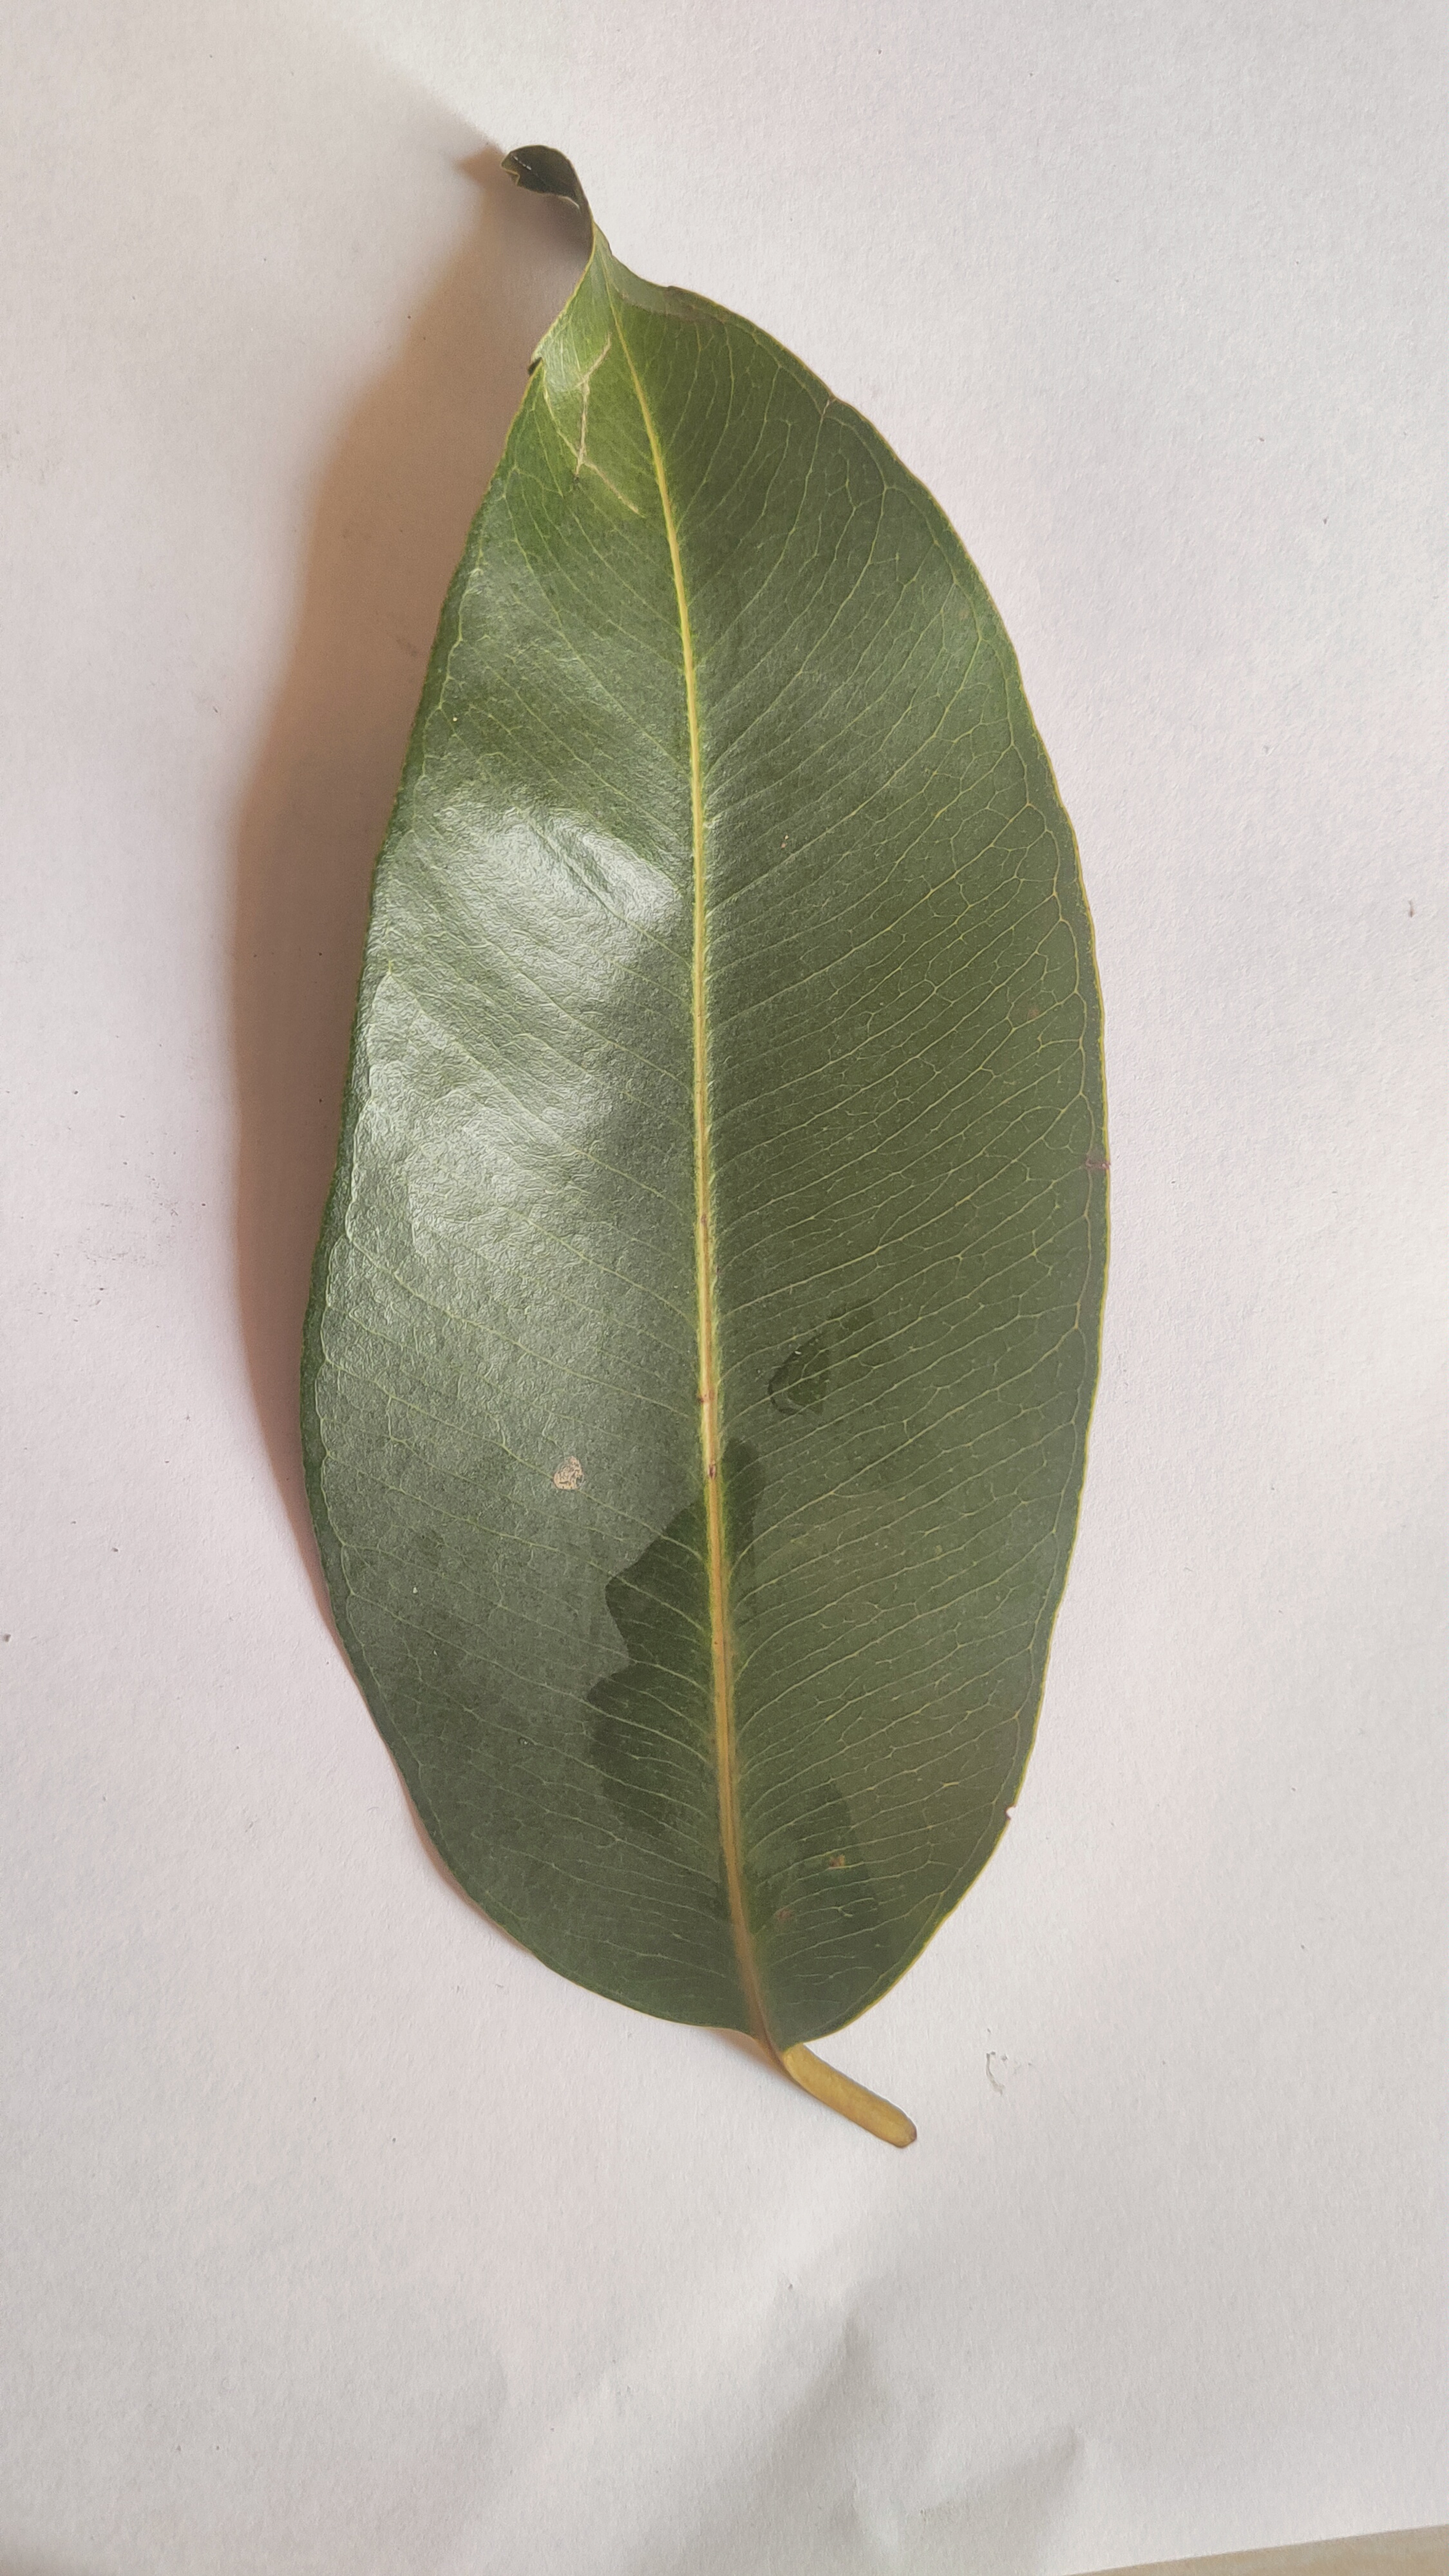
Leaf variety: Black plum